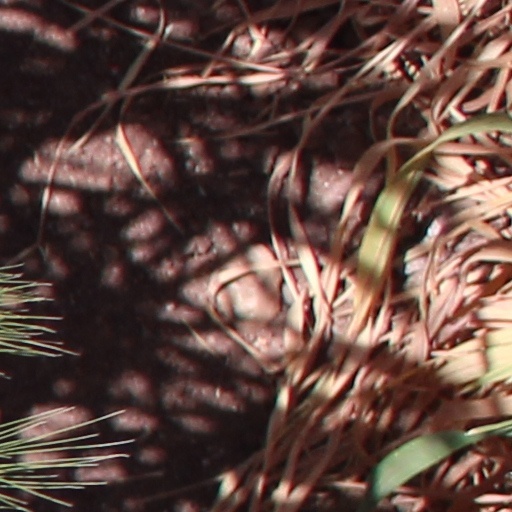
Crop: wheat